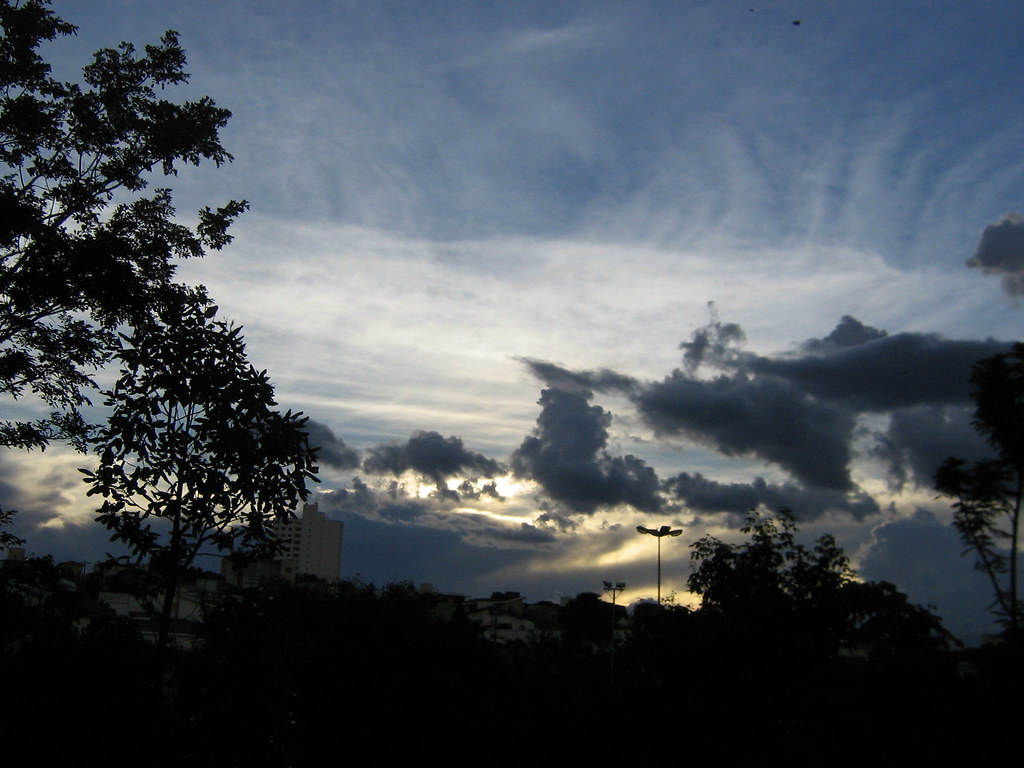
Fire: no
Smoke: no